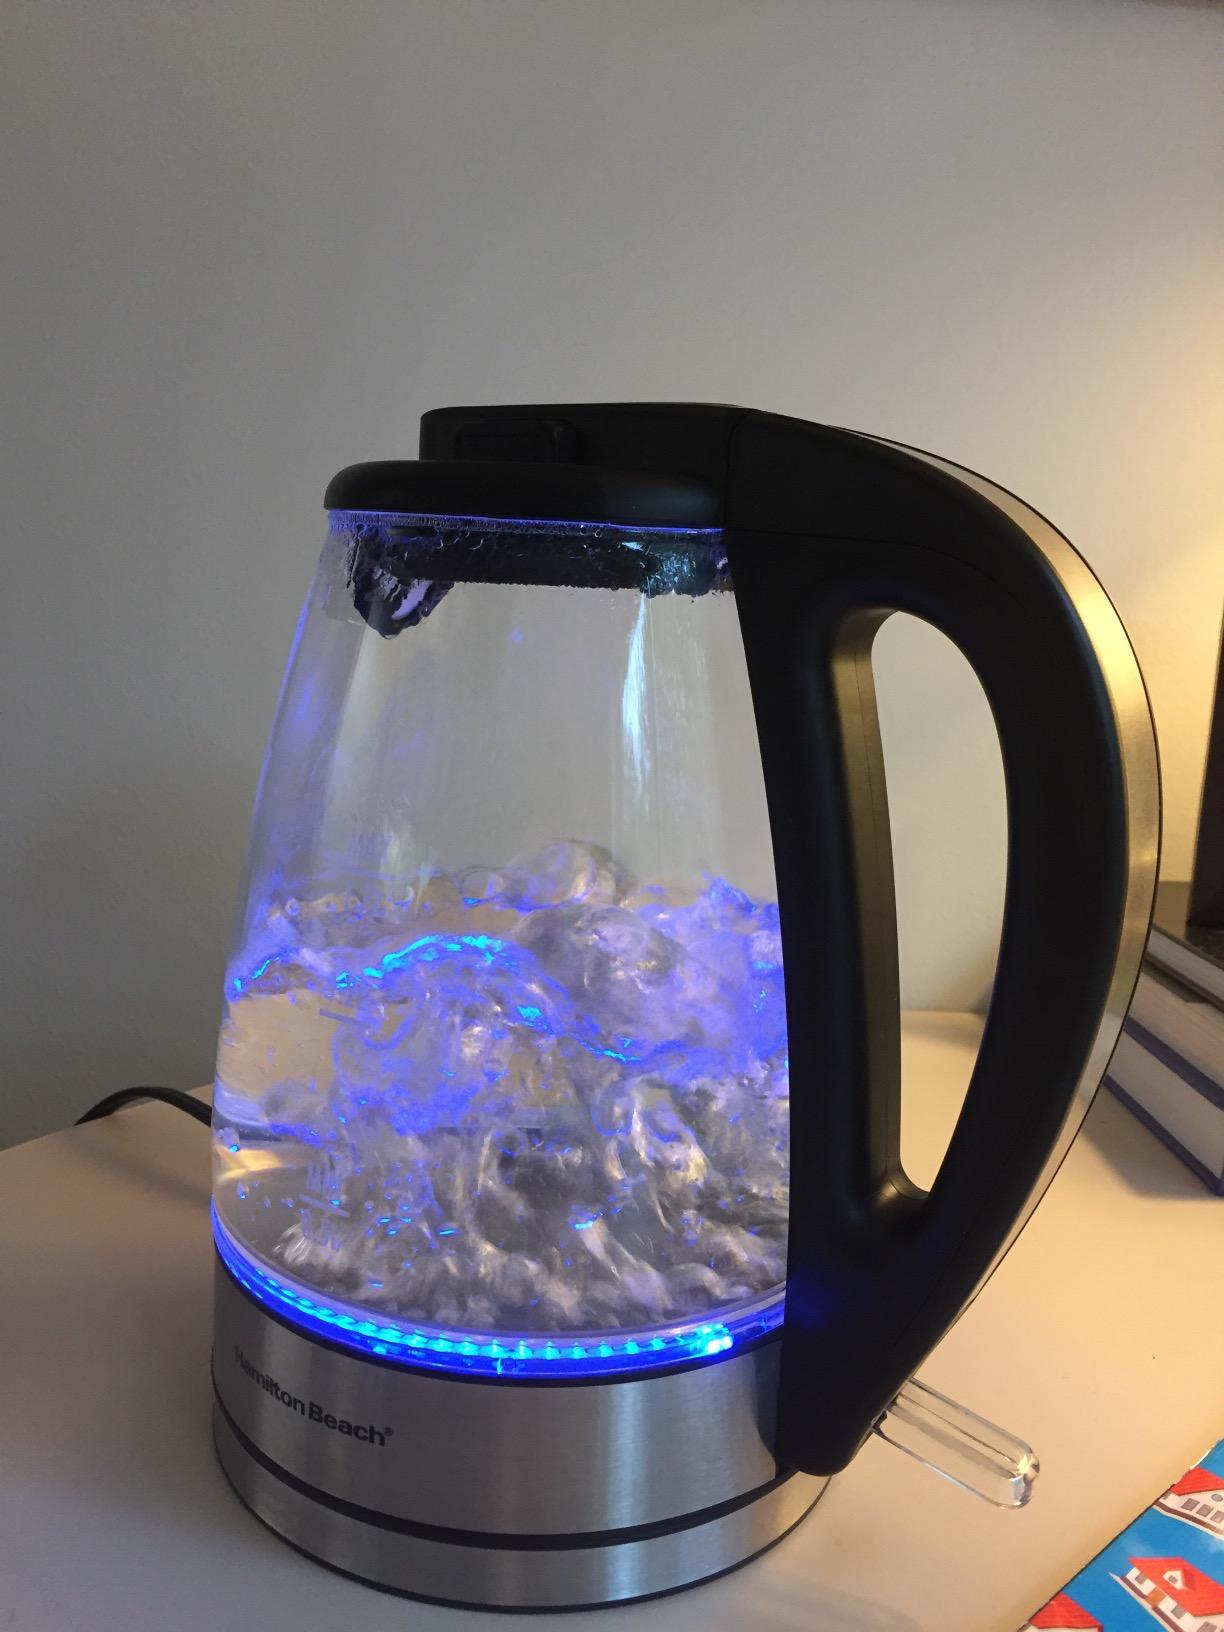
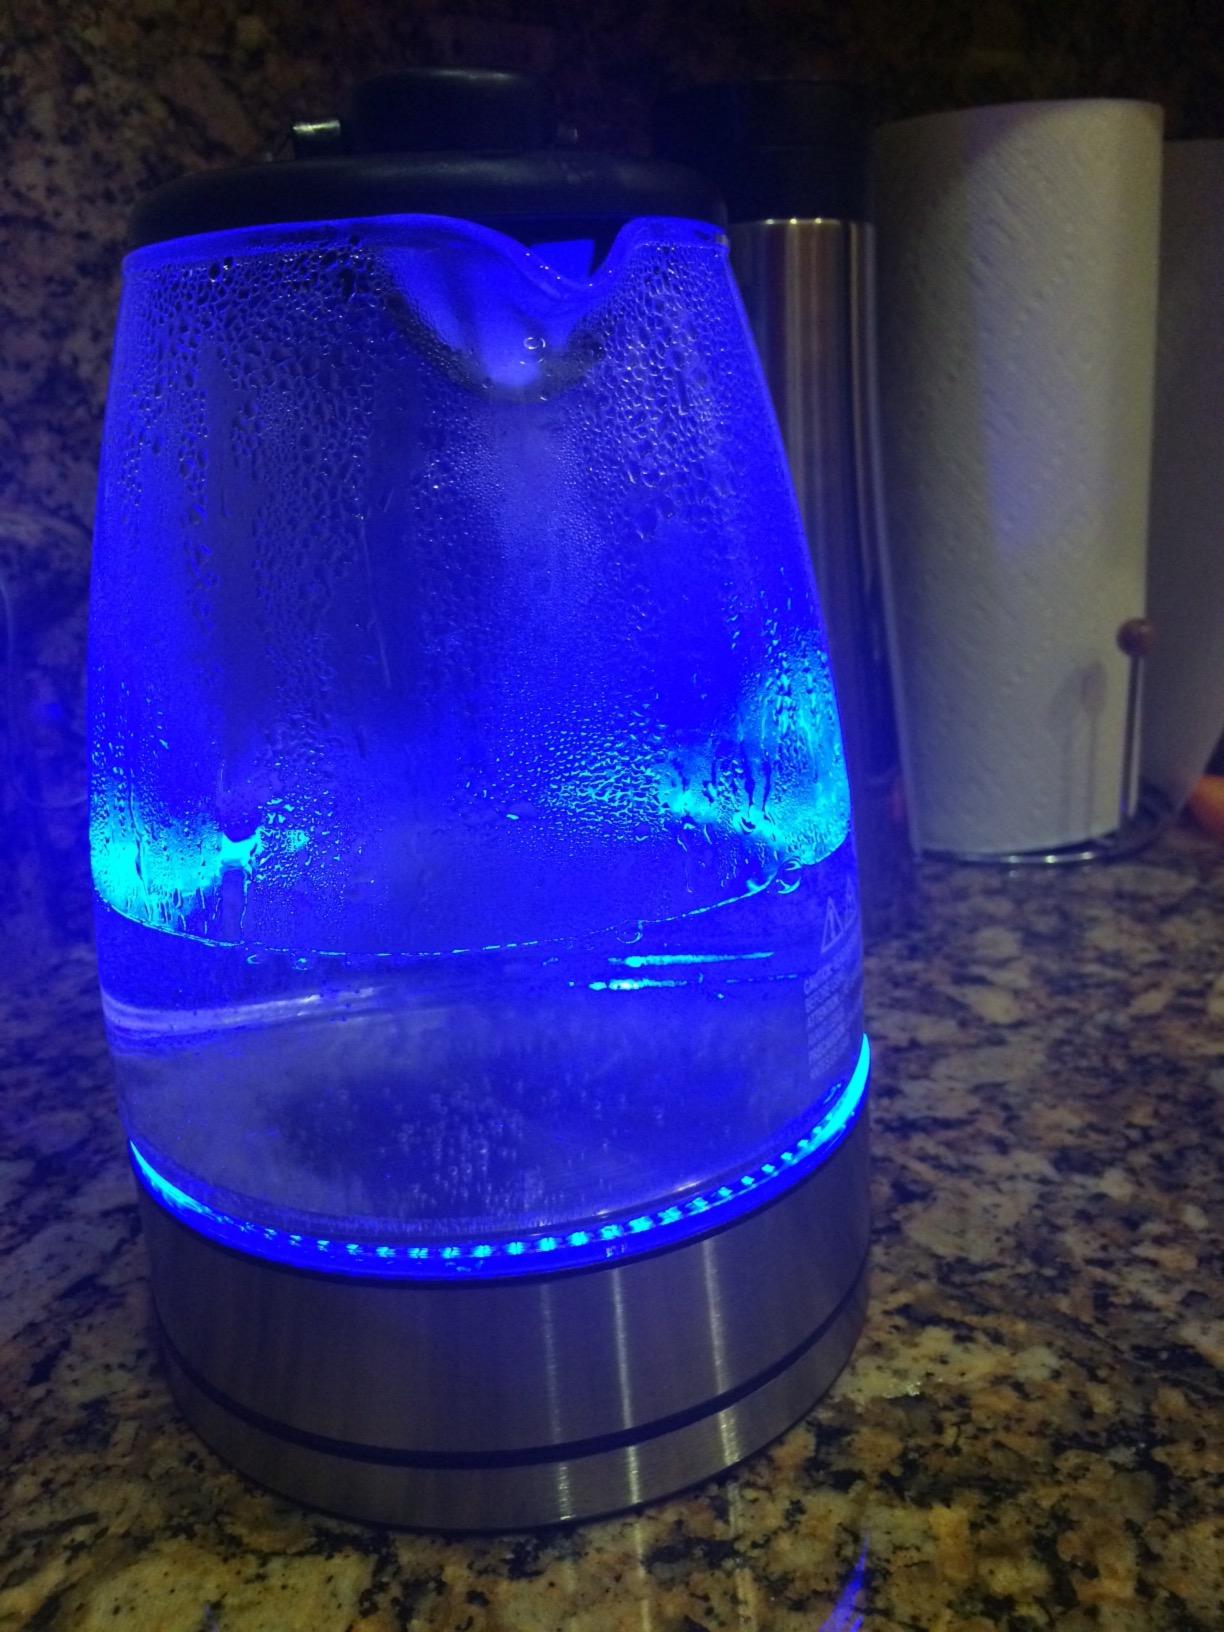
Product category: items_kettle
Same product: yes